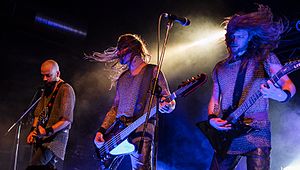
Helheim (band)
20. juli 2013
Helheim er et norsk viking/black metal-band, som blev dannet i 1992. Deres tekster er i høj grad fokuseret på nordisk mytologi.